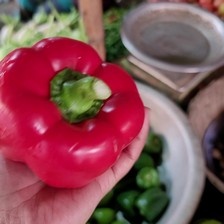
Label: capsicum